Delia Webster

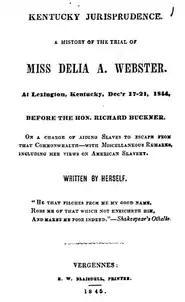
Delia Ann Webster (1845). "A History of the Trial of Miss Delia A. Webster"

Webster went to live with her parents after her release in February 1845. She wrote about the events in "Kentucky Jurisprudence: A History of the Trial of Miss Delia A. Webster" (1845).